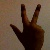
The image shows a hand gesture representing the number 3 in Indian Sign Language.